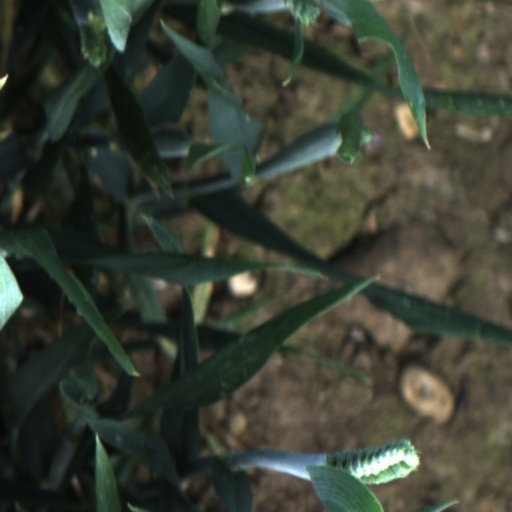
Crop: wheat